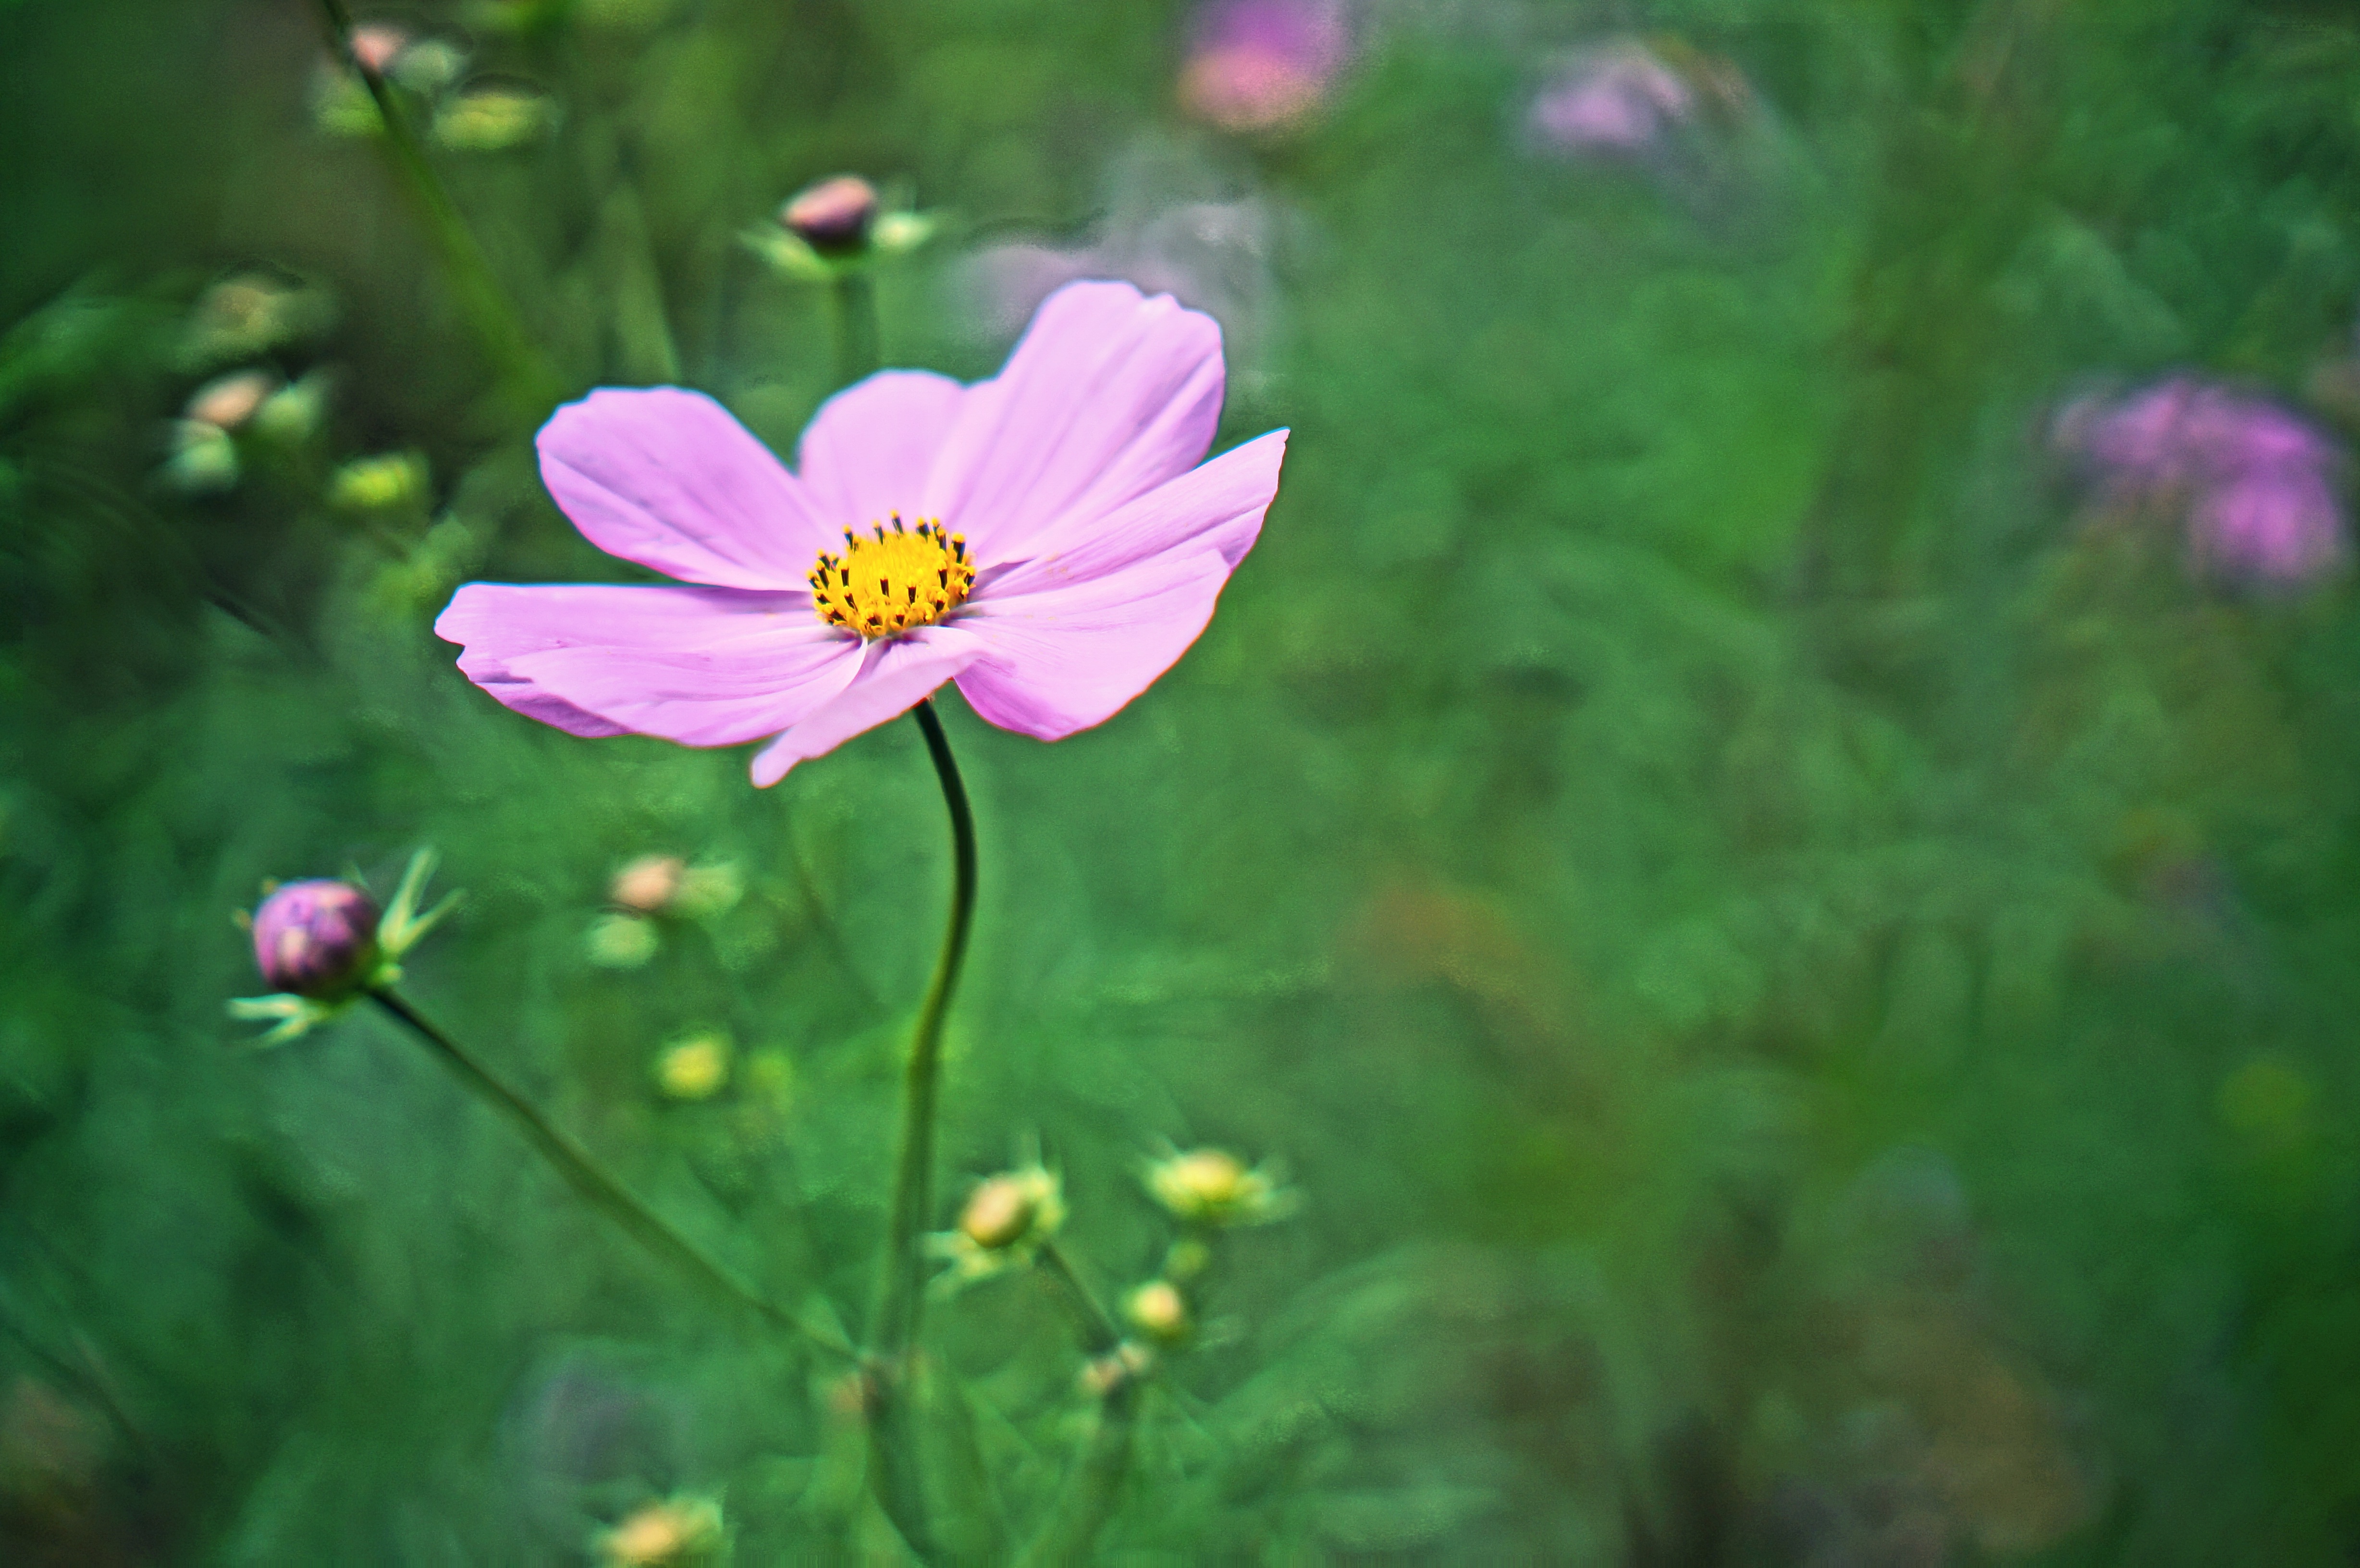
nature, grass, blossom, plant, field, meadow, cosmos, flower, petal, green, autumn, botany, flora, wildflower, flowers, macro photography, flowering plant, daisy family, land plant, garden cosmos